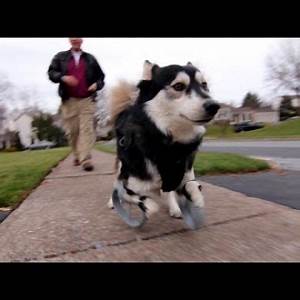
Label: dog